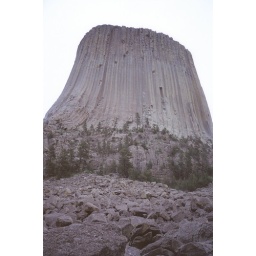
The rocks in the foreground have broken off from the tower